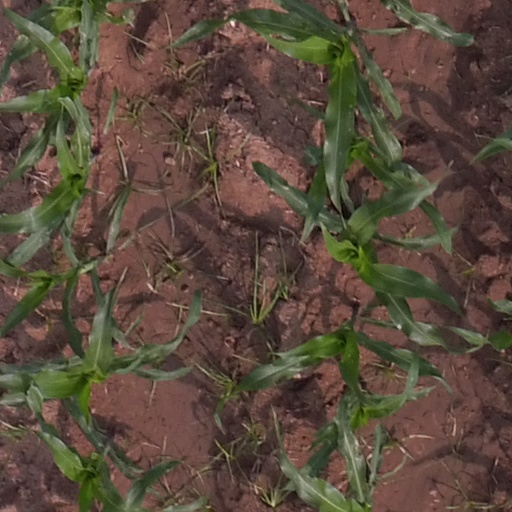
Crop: maize; corn